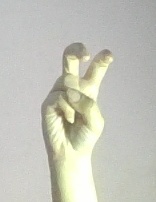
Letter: toot